Mixed train

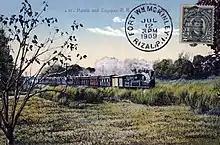
Due to lack of proper passenger railcars, third-class passengers on the Manila Railway occupied boxcars alongside freight.

Passenger trains that can carry travellers' cars on freight wagons at the rear of the train are excluded. Called motorail, such services operate in Austria, Turkey, Czech Republic, Slovakia, Finland, Serbia, Australia, Canada, Chile, and the US.